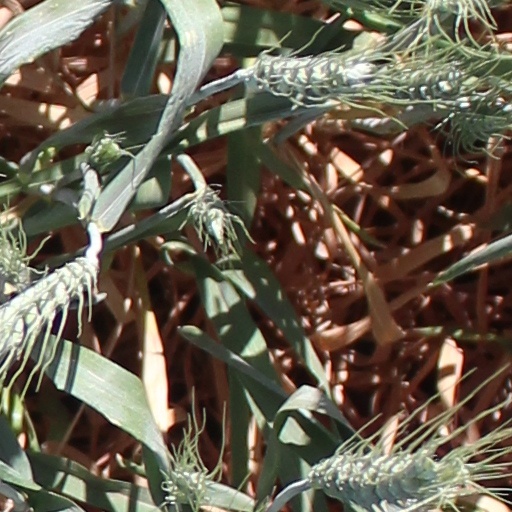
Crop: wheat